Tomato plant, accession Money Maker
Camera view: tilt-top (135 deg); turntable rotation: 60 degrees
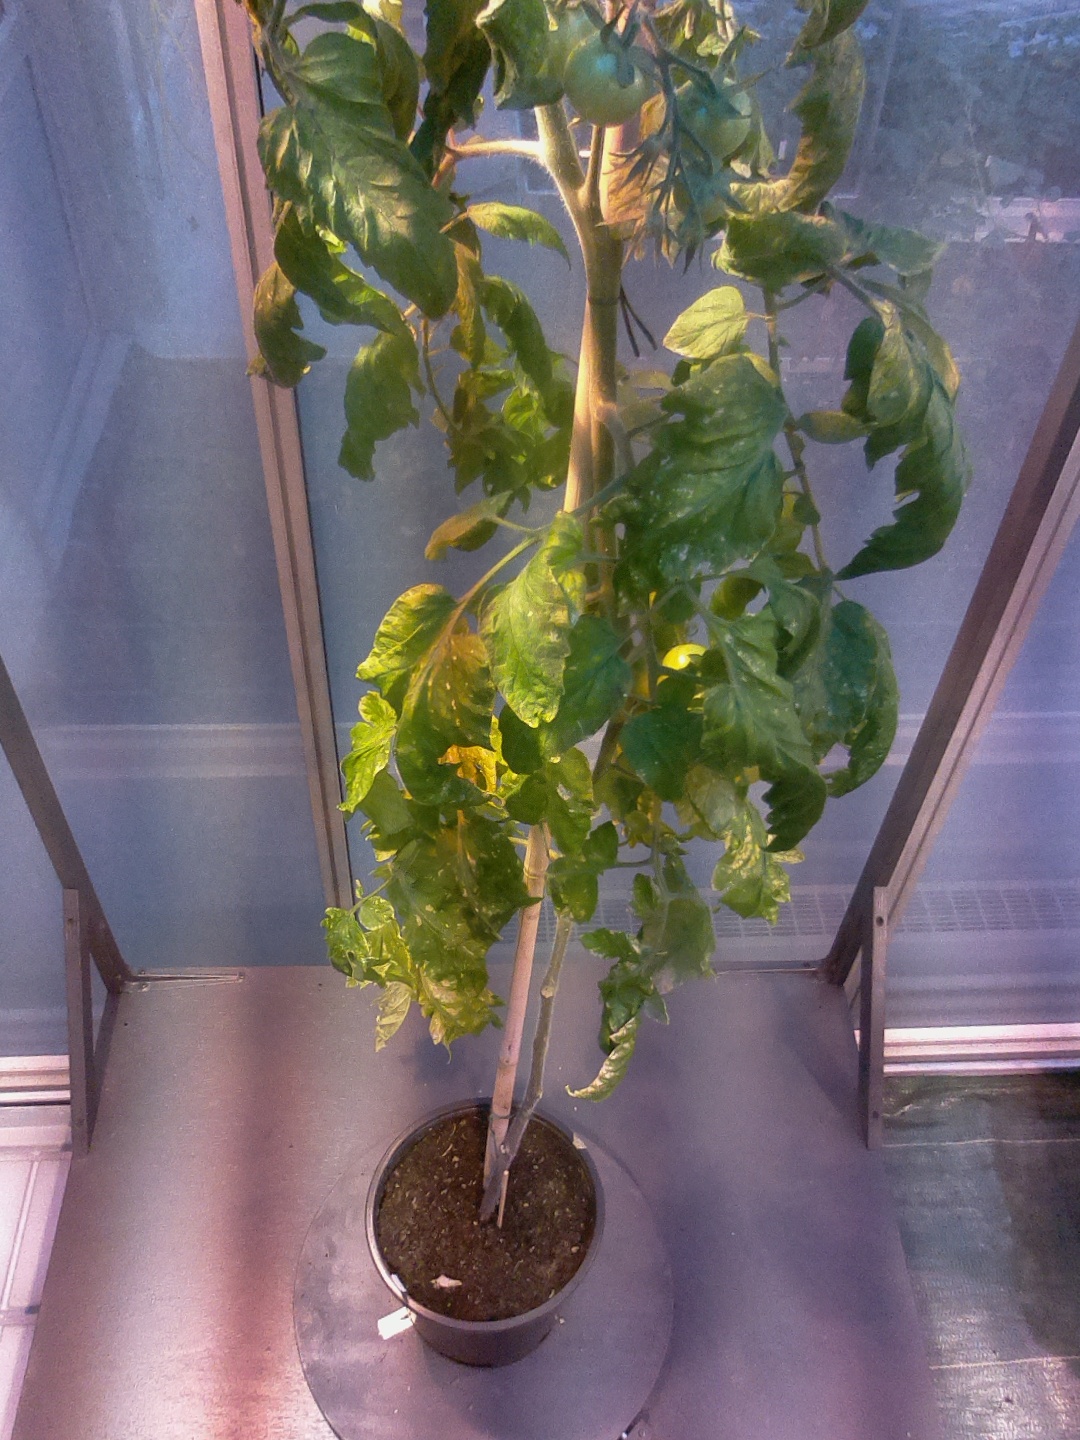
BBCH growth stage 75: 50%-60% of final fruit size